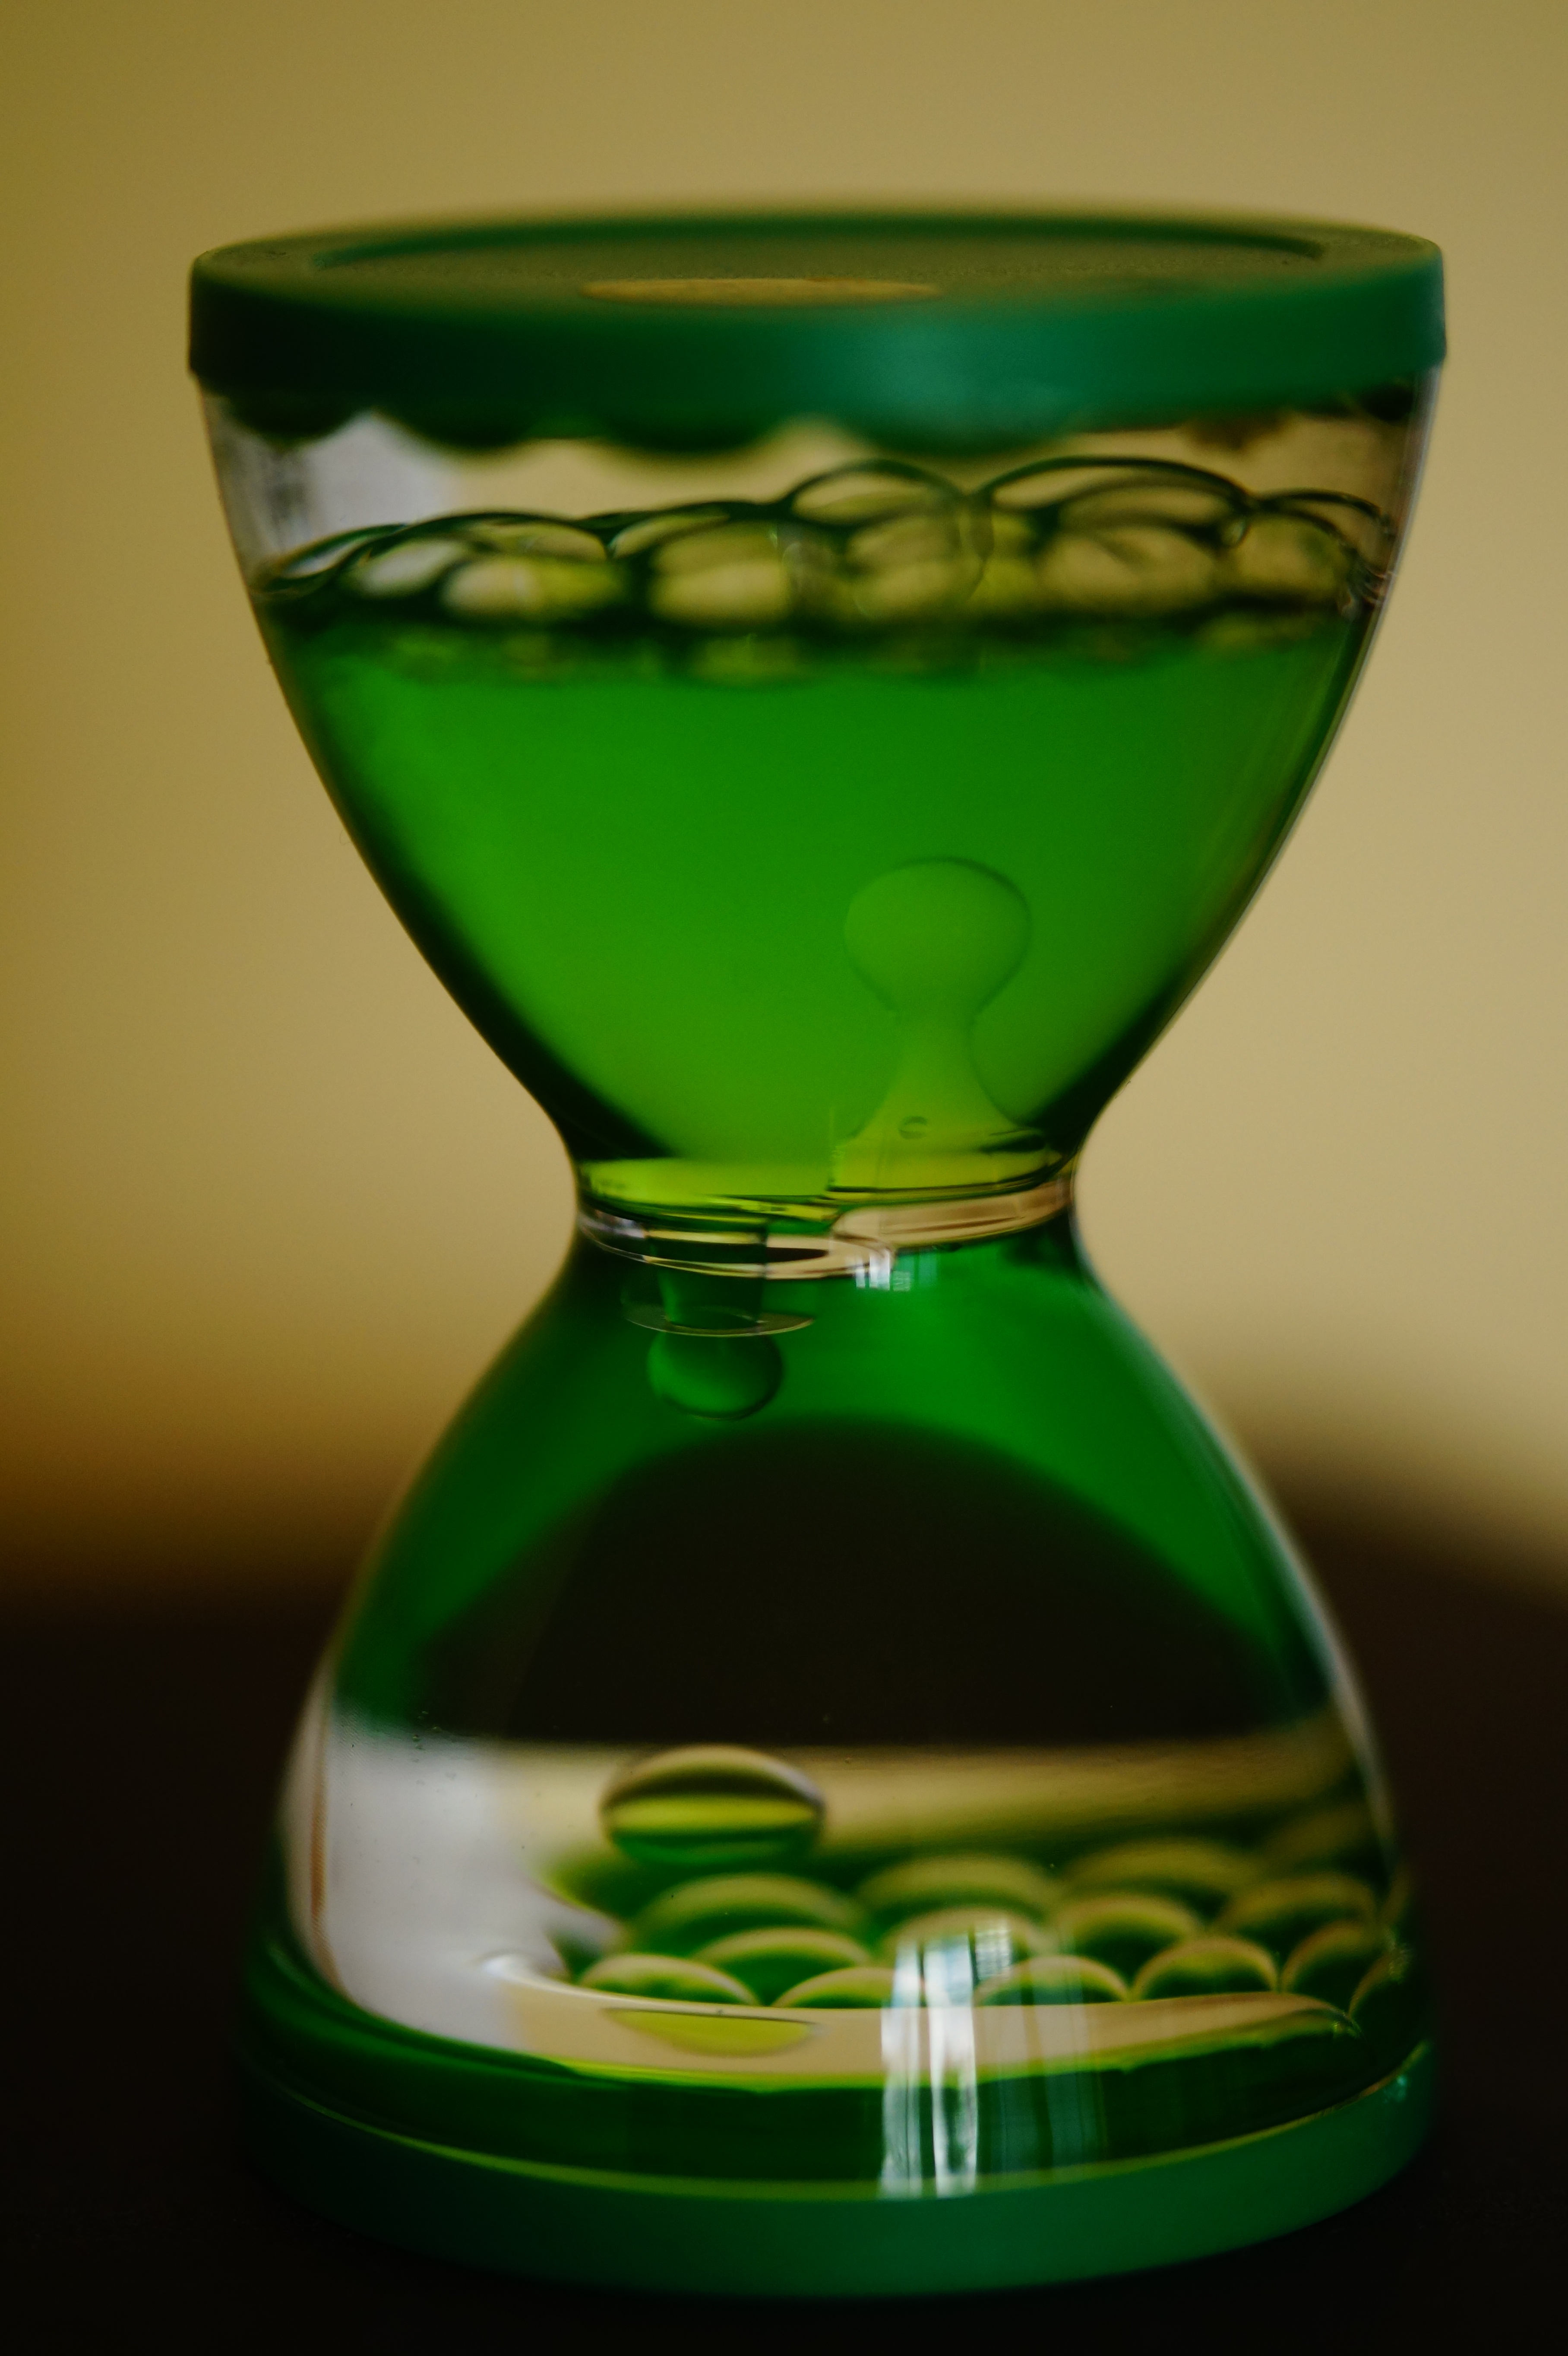
liquid, play, glass, vase, decoration, green, drink, material, wine glass, children, blow, distribution, water feature, stemware, air bubbles, lava lamp, drinkware